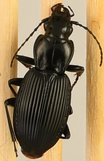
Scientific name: Pterostichus lachrymosus
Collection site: Mountain Lake Biological Station NEON (MLBS), plot MLBS_009